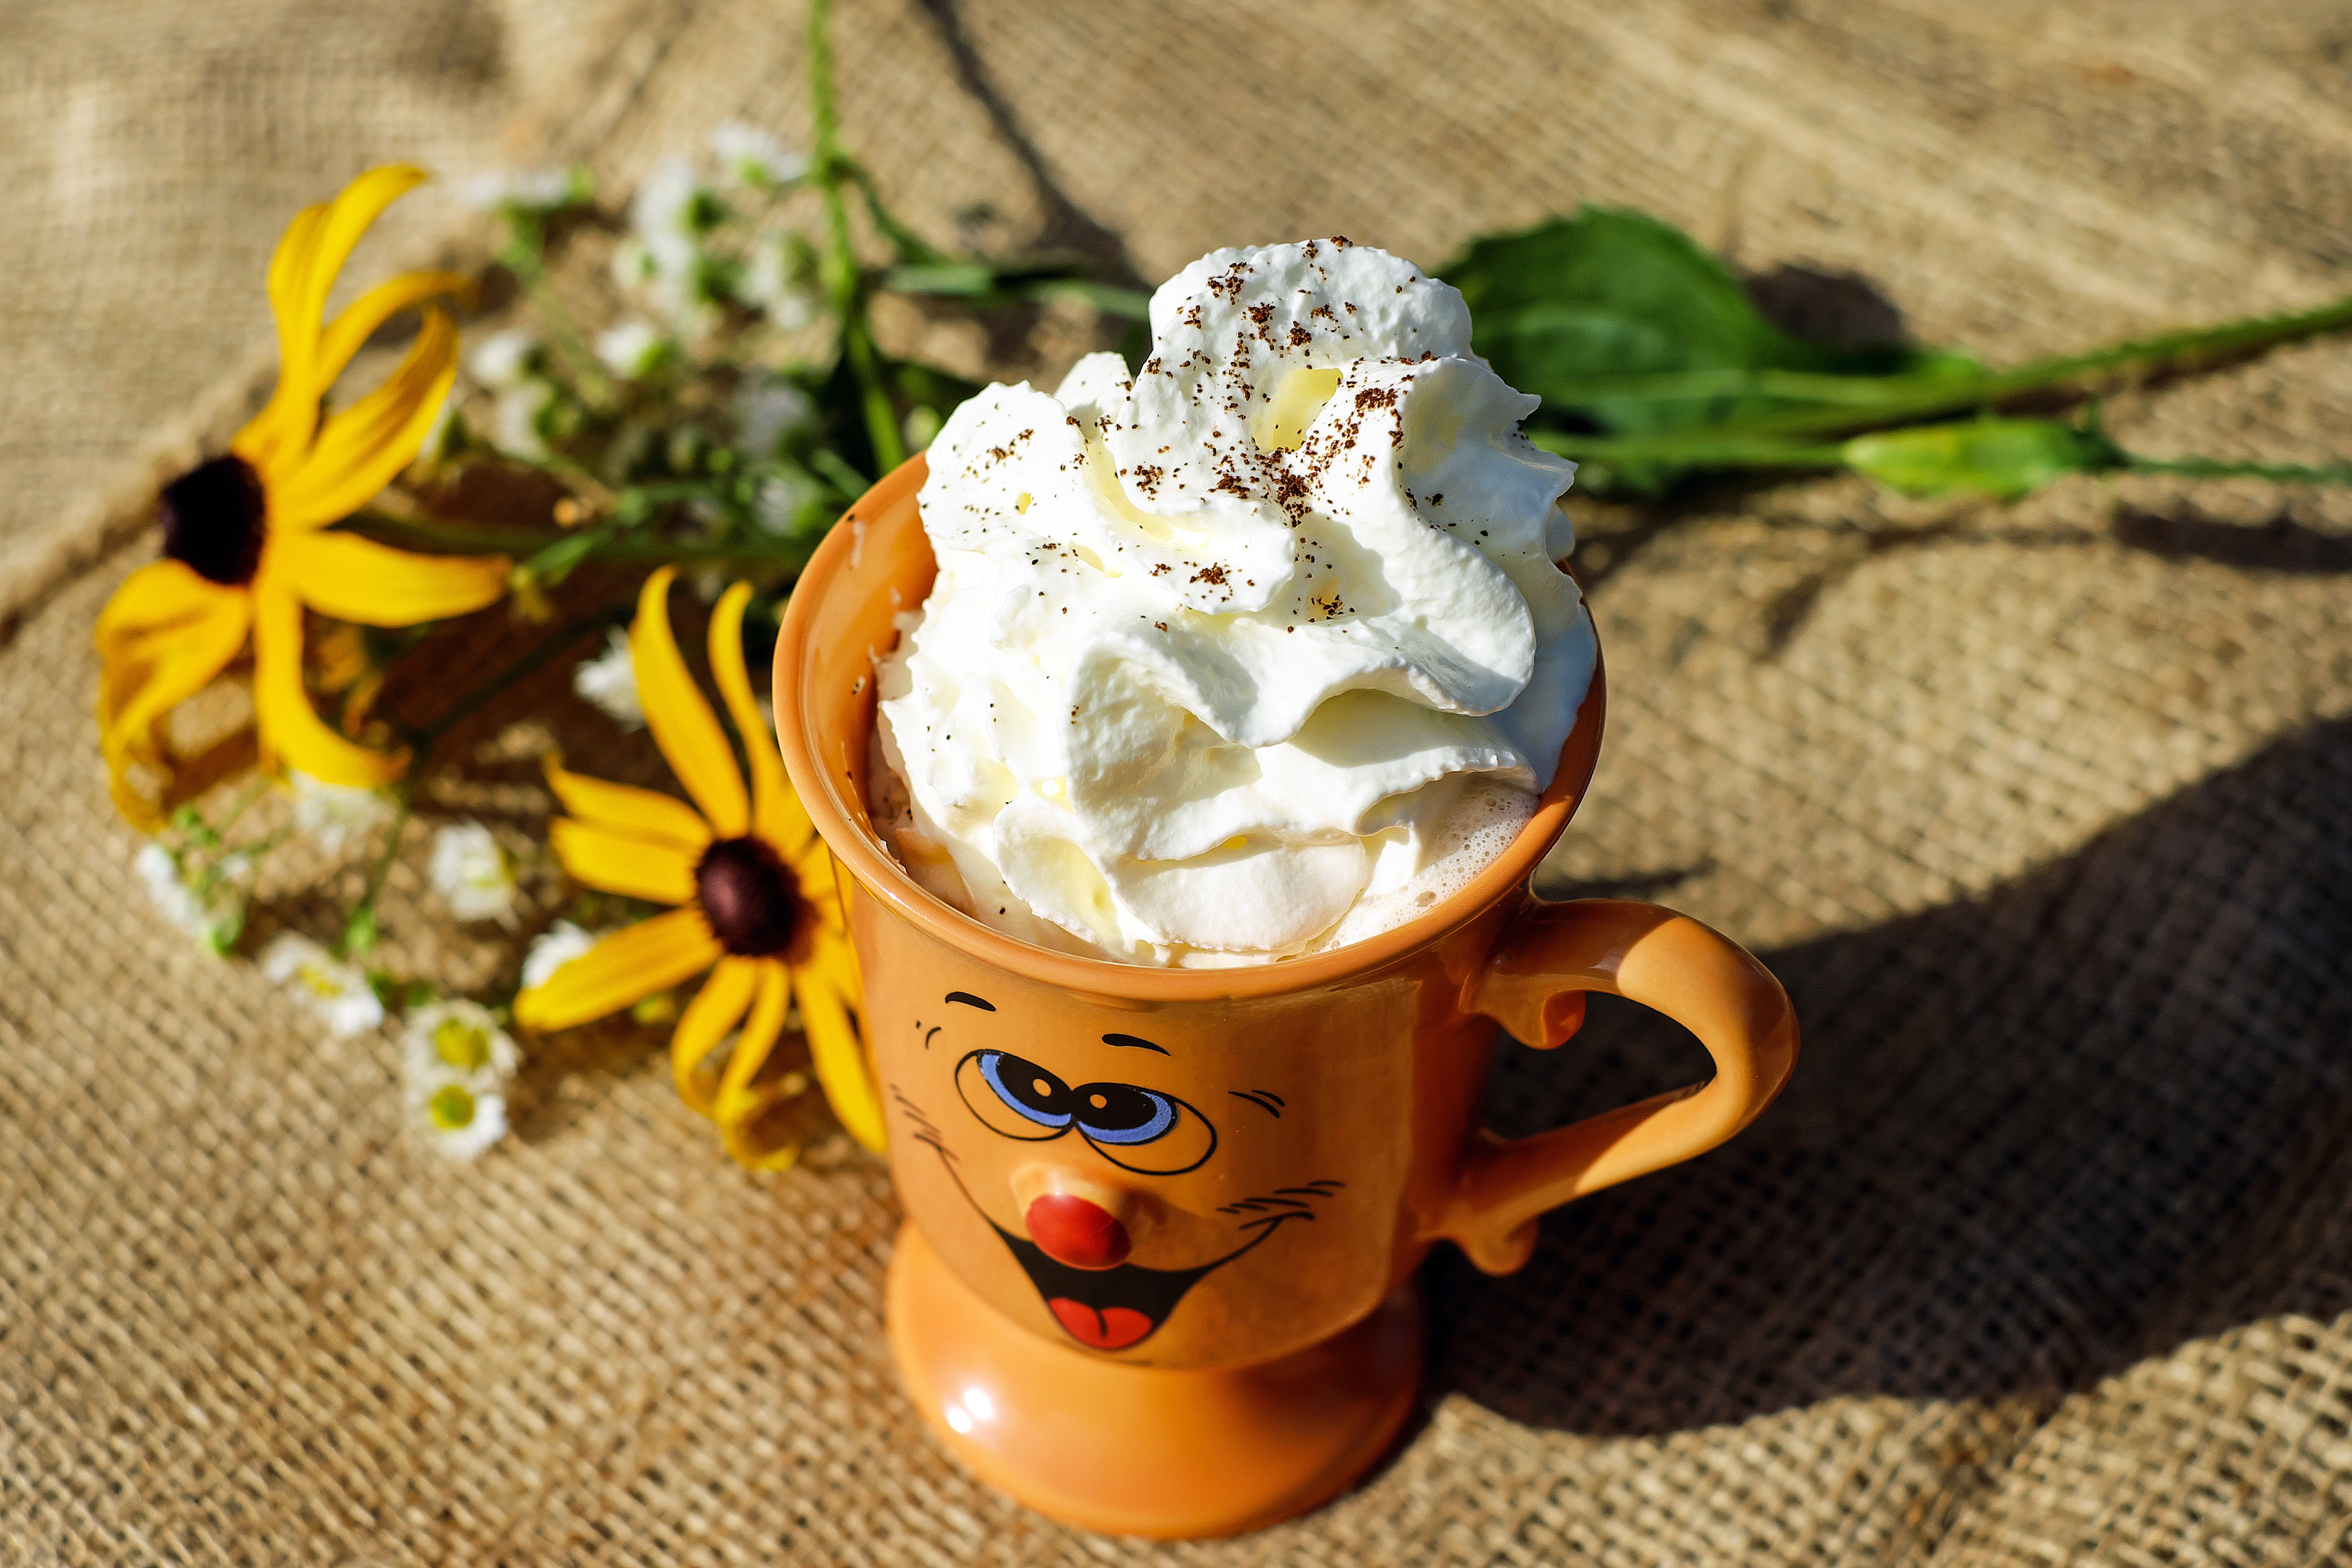
coffee, sweet, flower, food, produce, drink, ice cream, dessert, cream, dairy product, calories, benefit from, flavor, nibble